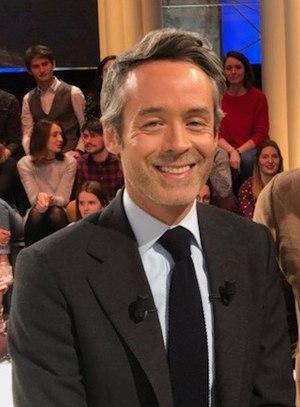
Yann Barthès sur le plateau de Quotidien en Janvier 2019.
Yann Barthès, né le 9 octobre 1974 à Chambéry, est un journaliste, animateur et producteur de télévision français.